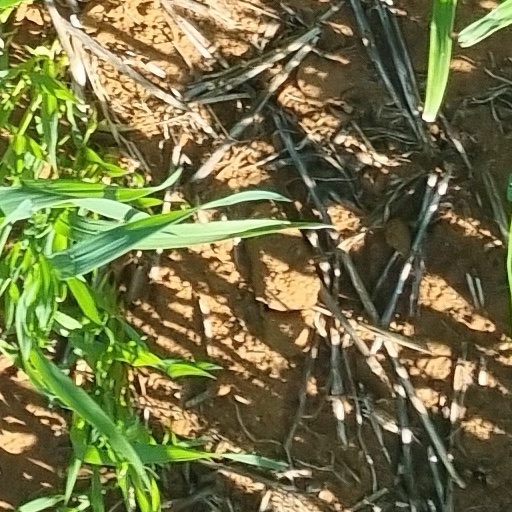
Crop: wheat